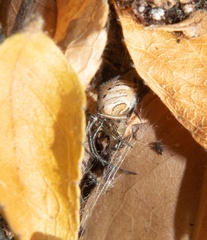
Species: Lactrodectus_hesperus